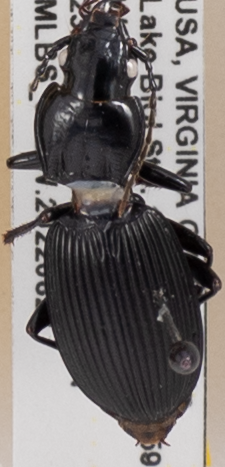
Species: Pterostichus lachrymosus
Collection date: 2022-08-23
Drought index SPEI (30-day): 1.13
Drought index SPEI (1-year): -0.46
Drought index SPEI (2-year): -0.39